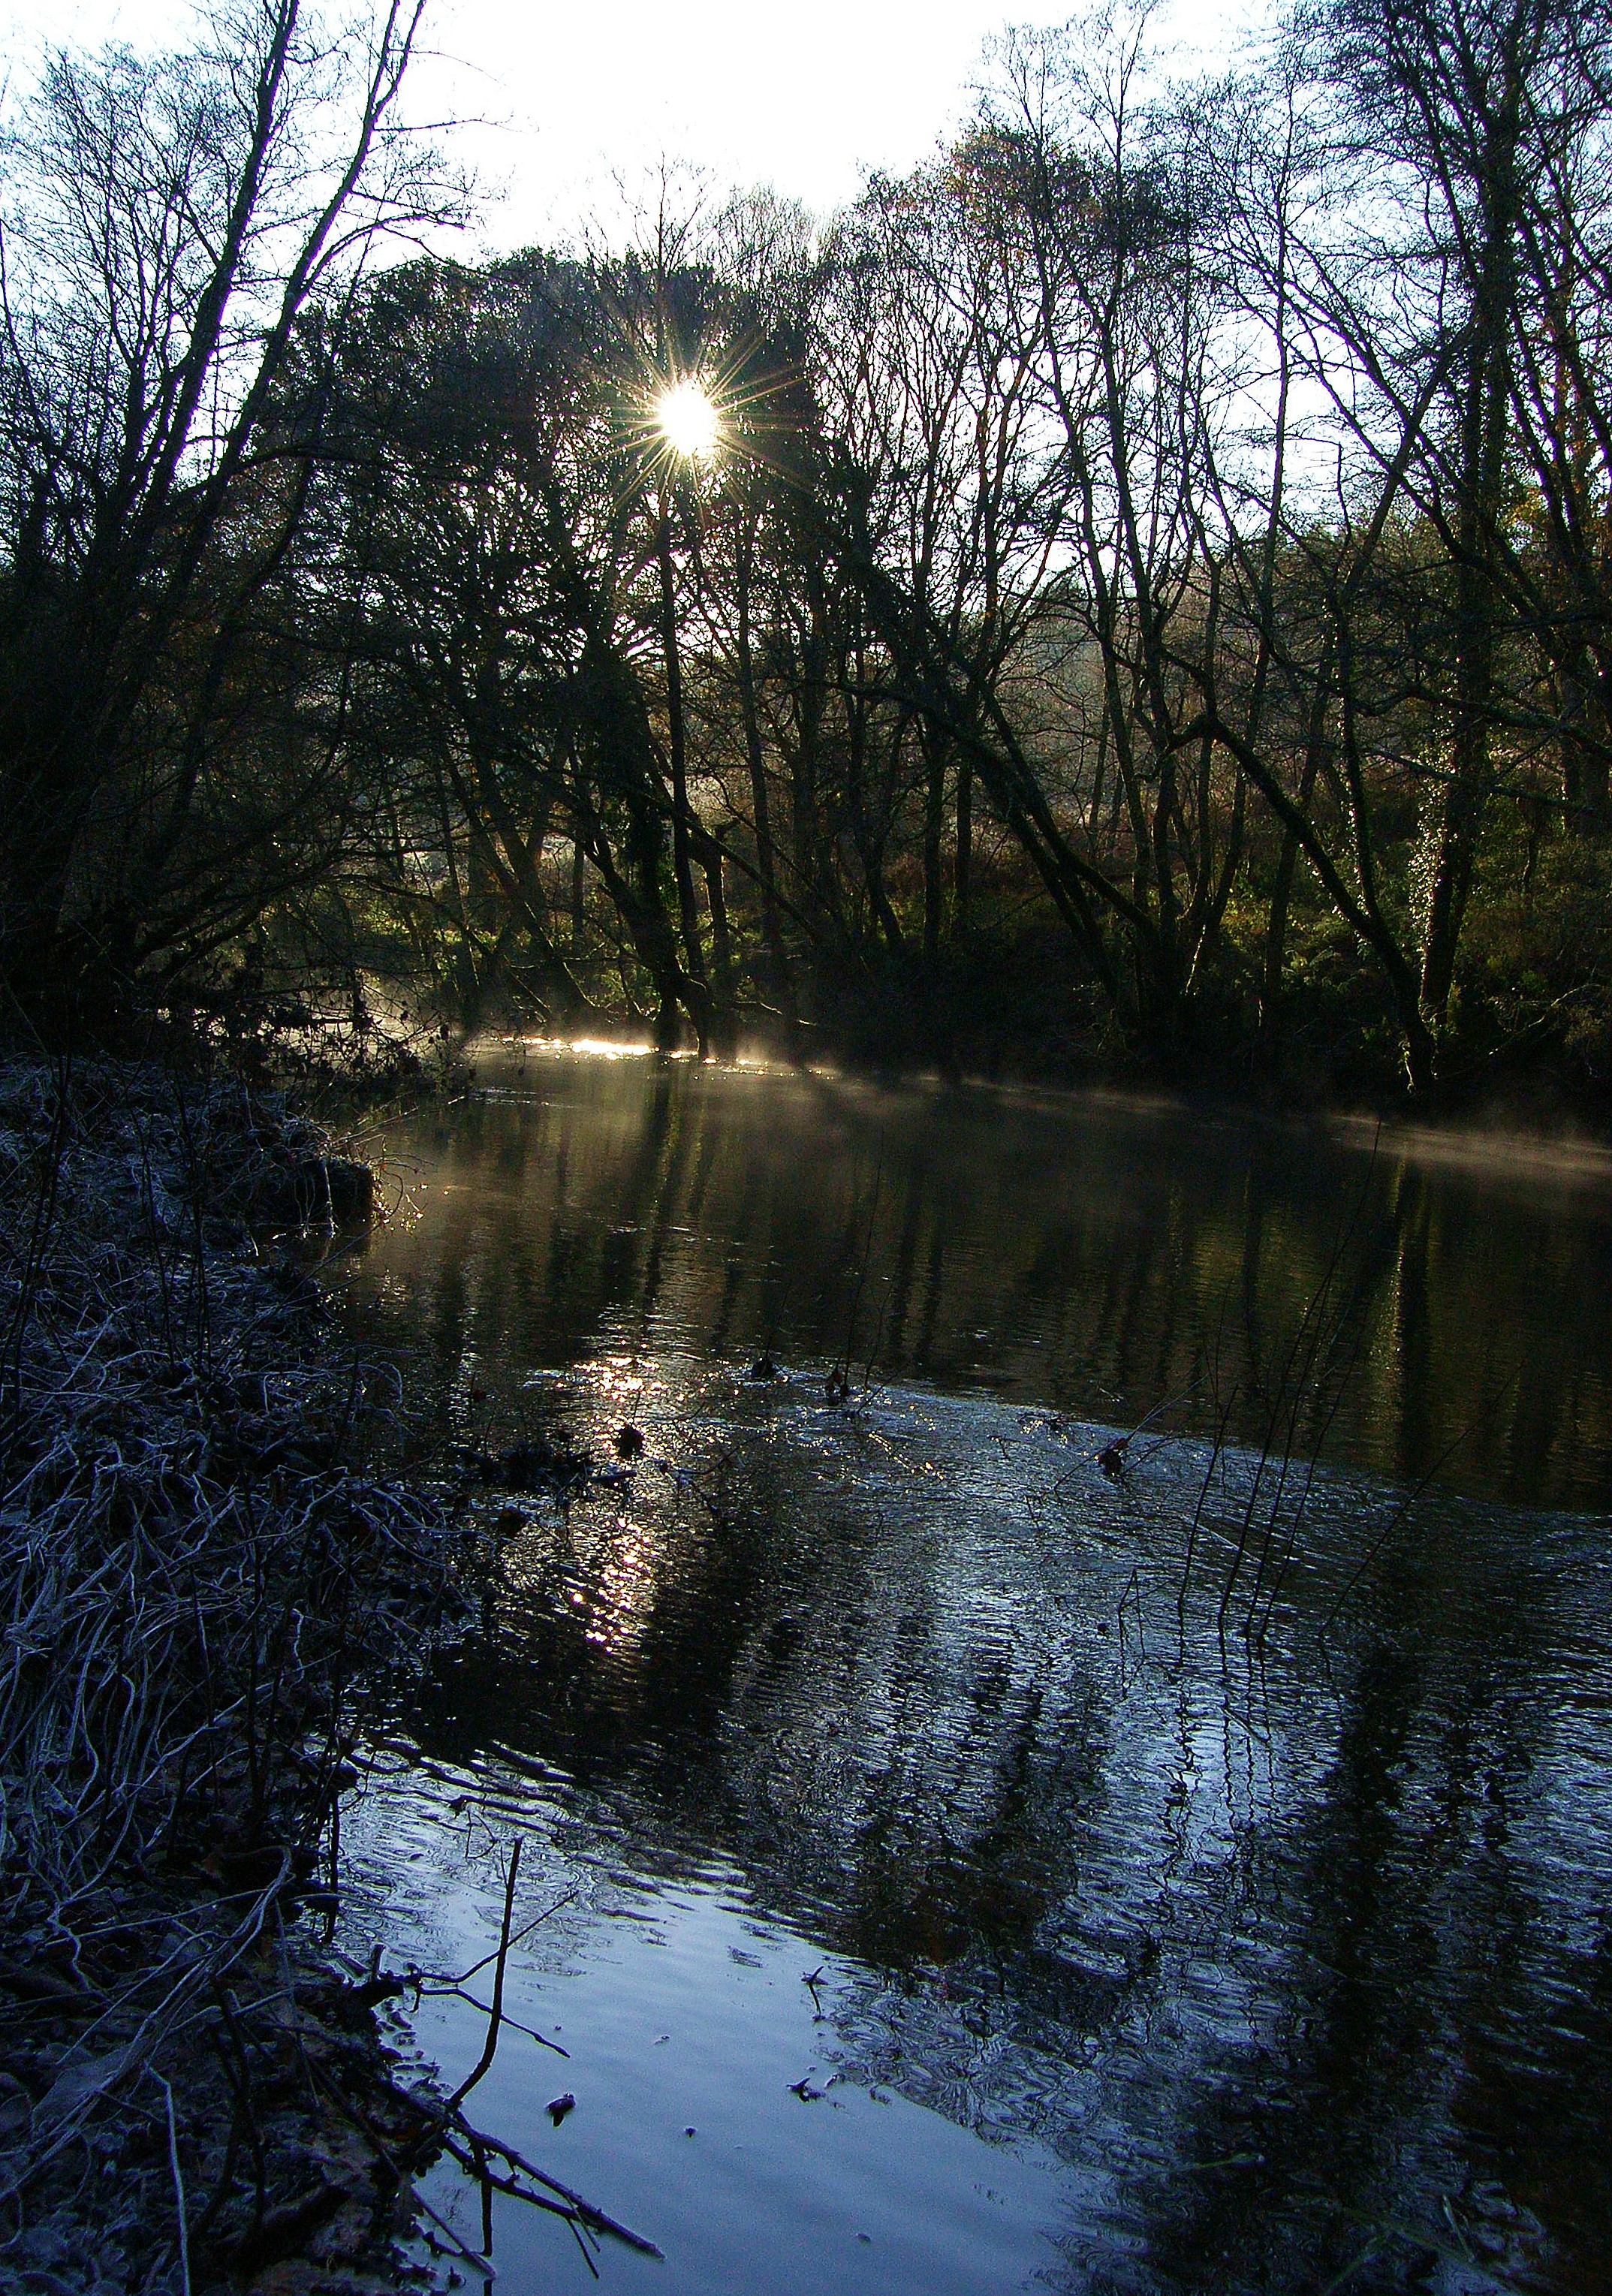
tree, water, nature, forest, branch, snow, winter, light, plant, sunlight, morning, leaf, evening, reflection, autumn, weather, darkness, season, waterway, habitat, ggl1, atmospheric phenomenon, woody plant